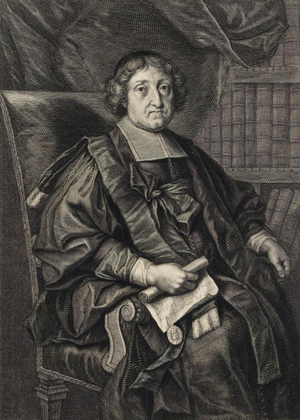
Portrait de Pierre Danet, gravure à l'eau forte.